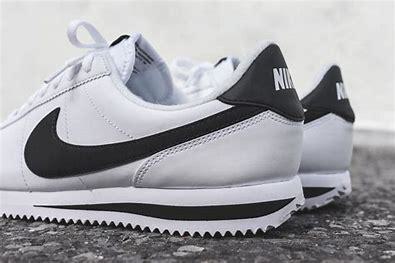
Brand: Nike
Model: Cortez